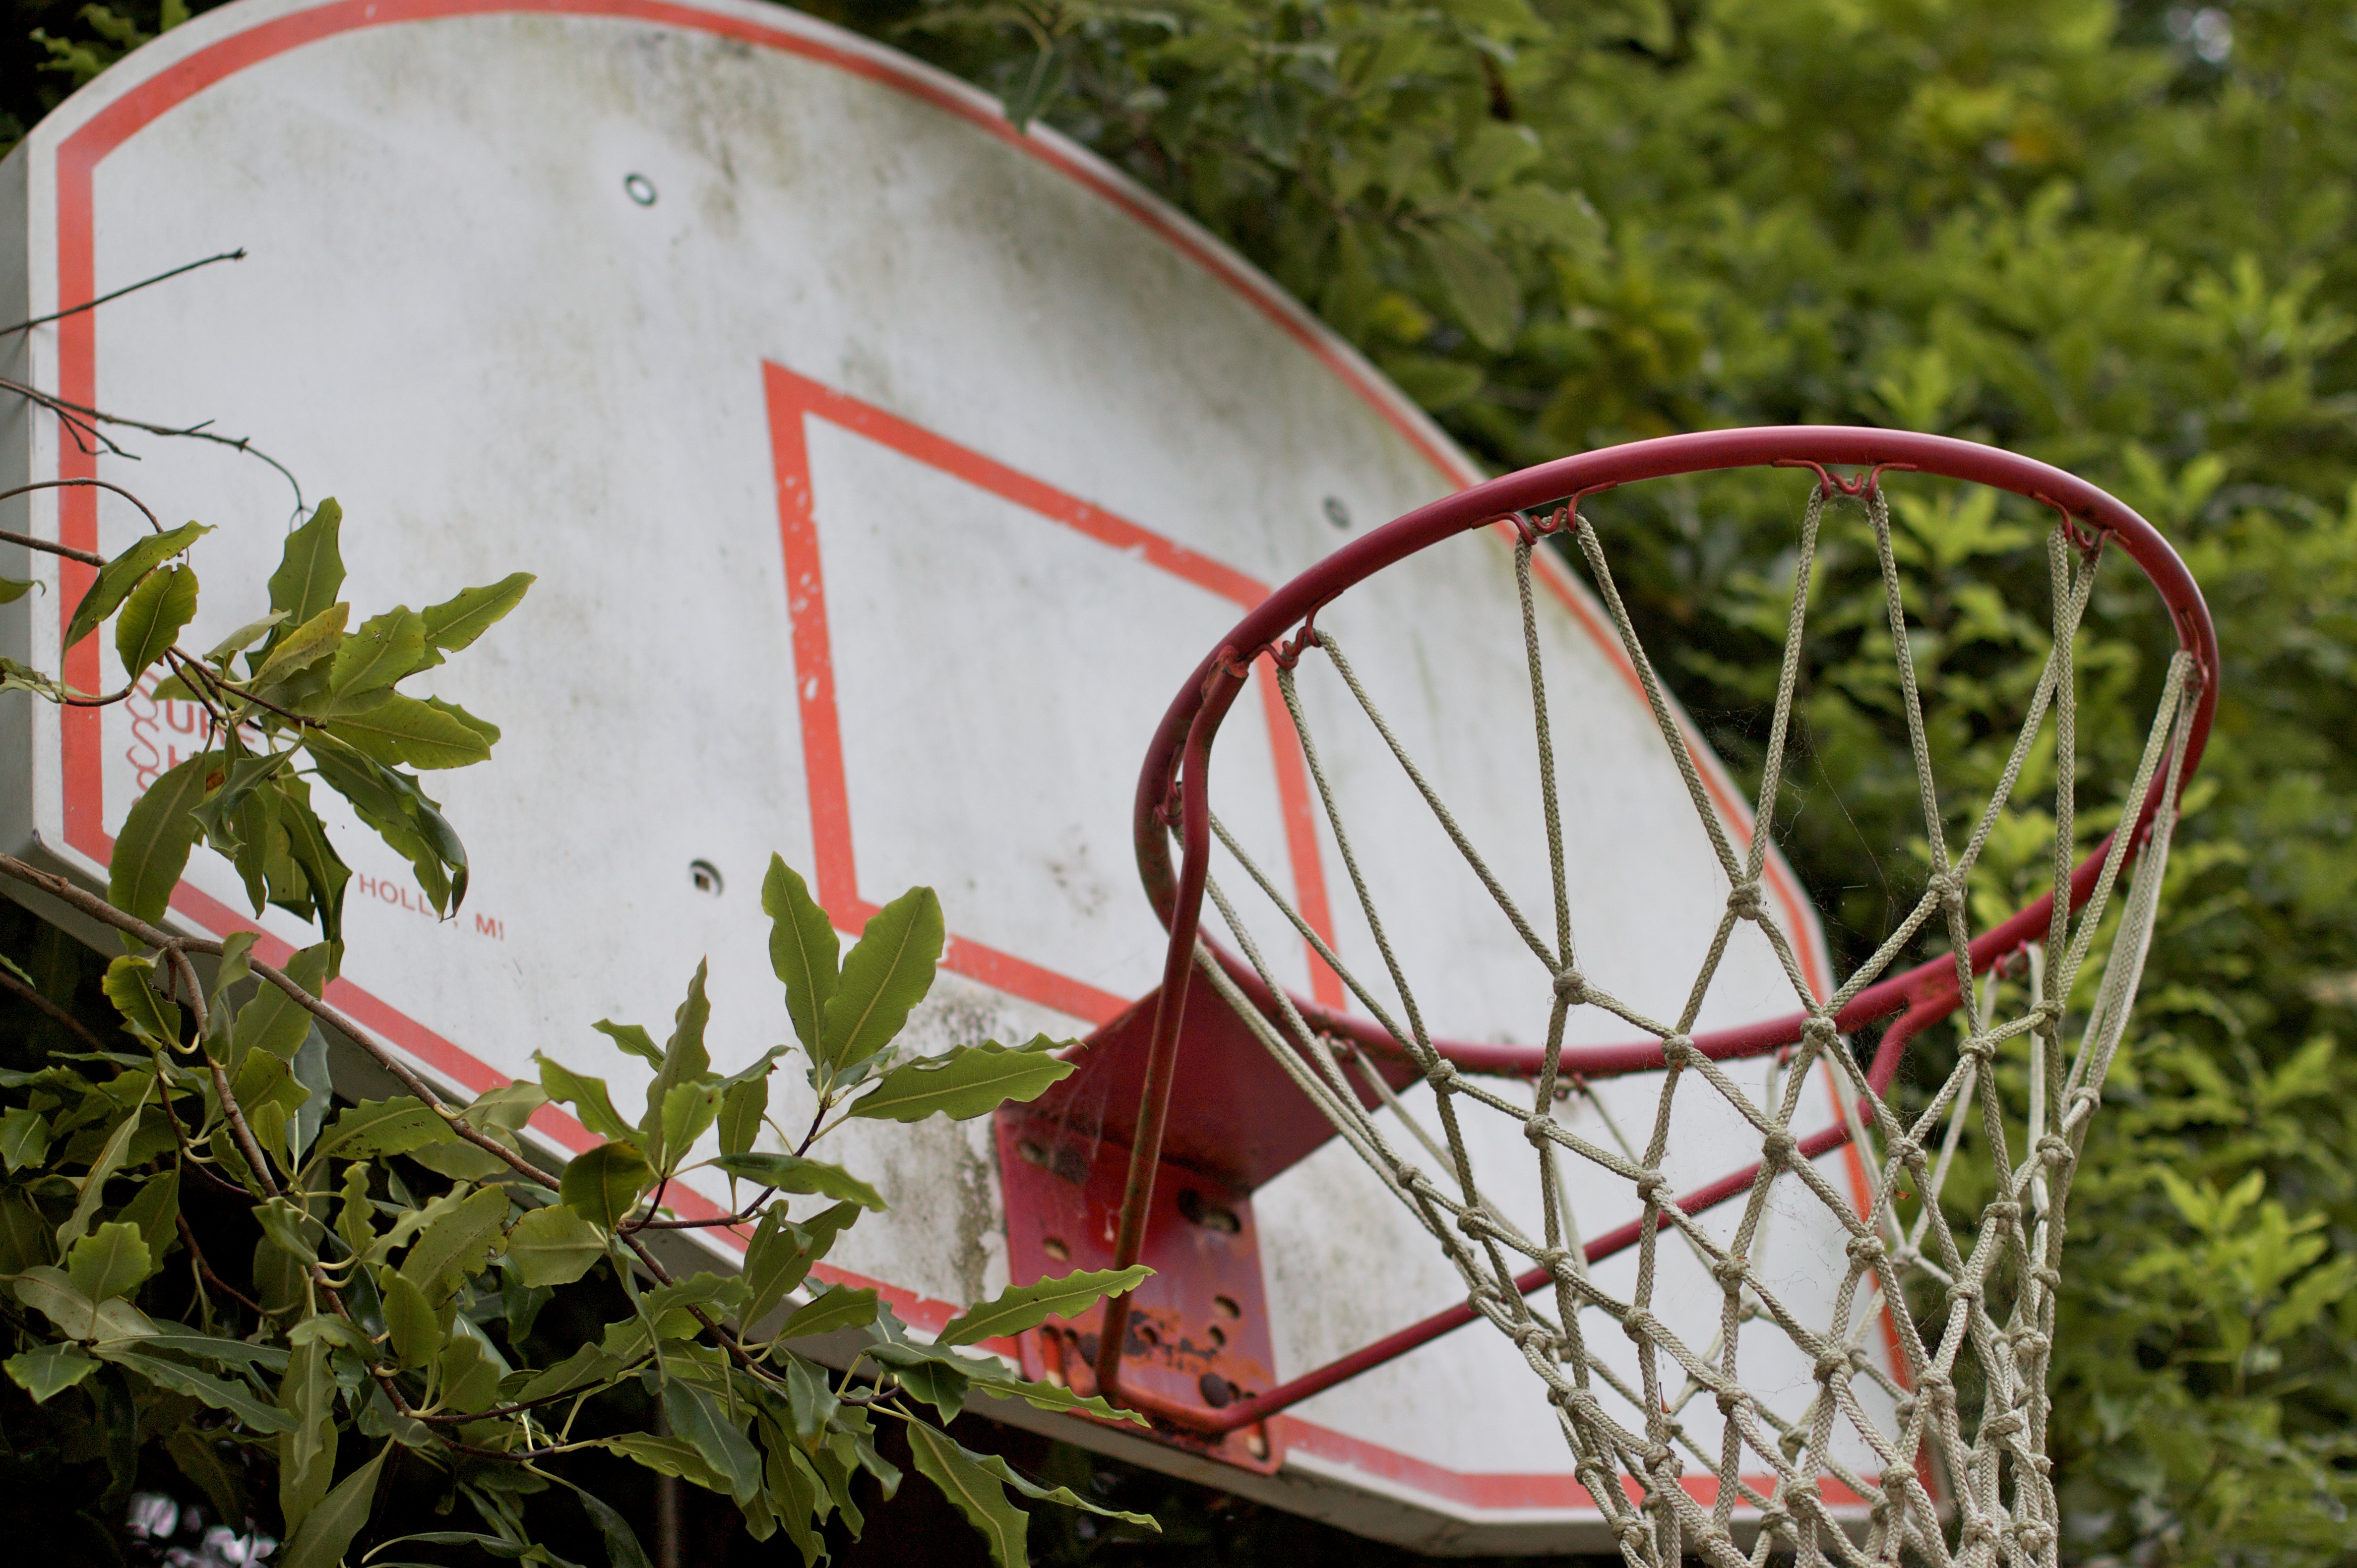
plant, flower, red, basketball, garden